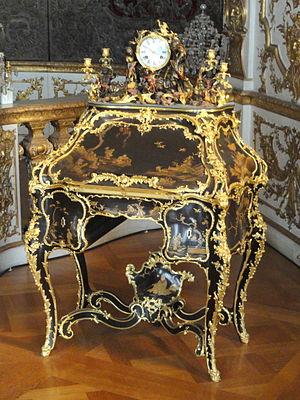
Une chinoiserie est un objet d'art européen décoratif du XVIIᵉ et XVIIIᵉ siècle dont l'esthétique décalque l'art d'Asie. Il évoque l'attrait du collectionnisme pour les objets et architectures provenant d'Extrême-Orient, plus que de Chine en particulier. Il reflète un goût pour un Extrême-Orient rêvé, son imagerie et ses symboles, dans la forme comme dans le fond. L'art d'Asie orientale est vu et lu comme un modèle de singularités, qui est admiré, collectionné, copié, adapté mais aussi hybridé.